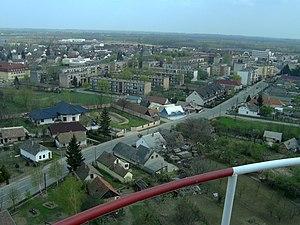
Záhony est une ville et une commune du comitat de Szabolcs-Szatmár-Bereg en Hongrie.